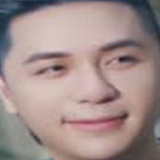
ca sĩ Minh Vương